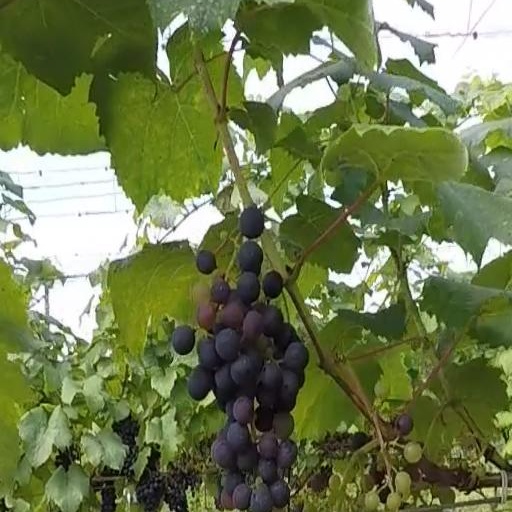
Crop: grape